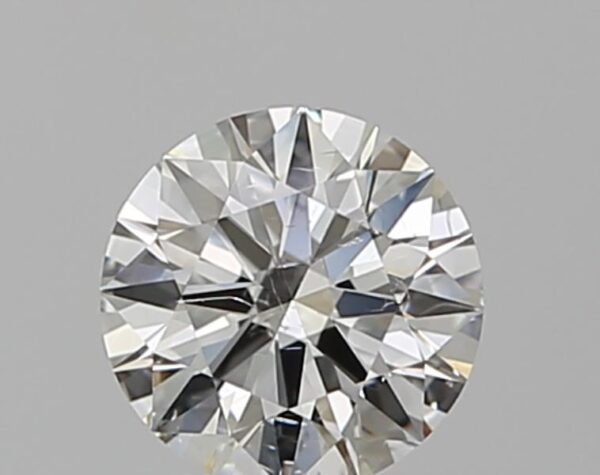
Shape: round
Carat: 0.5
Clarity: SI1
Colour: I
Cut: EX
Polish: EX
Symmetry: EX
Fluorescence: N
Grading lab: GIA
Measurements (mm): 5.13 x 5.16 x 3.11